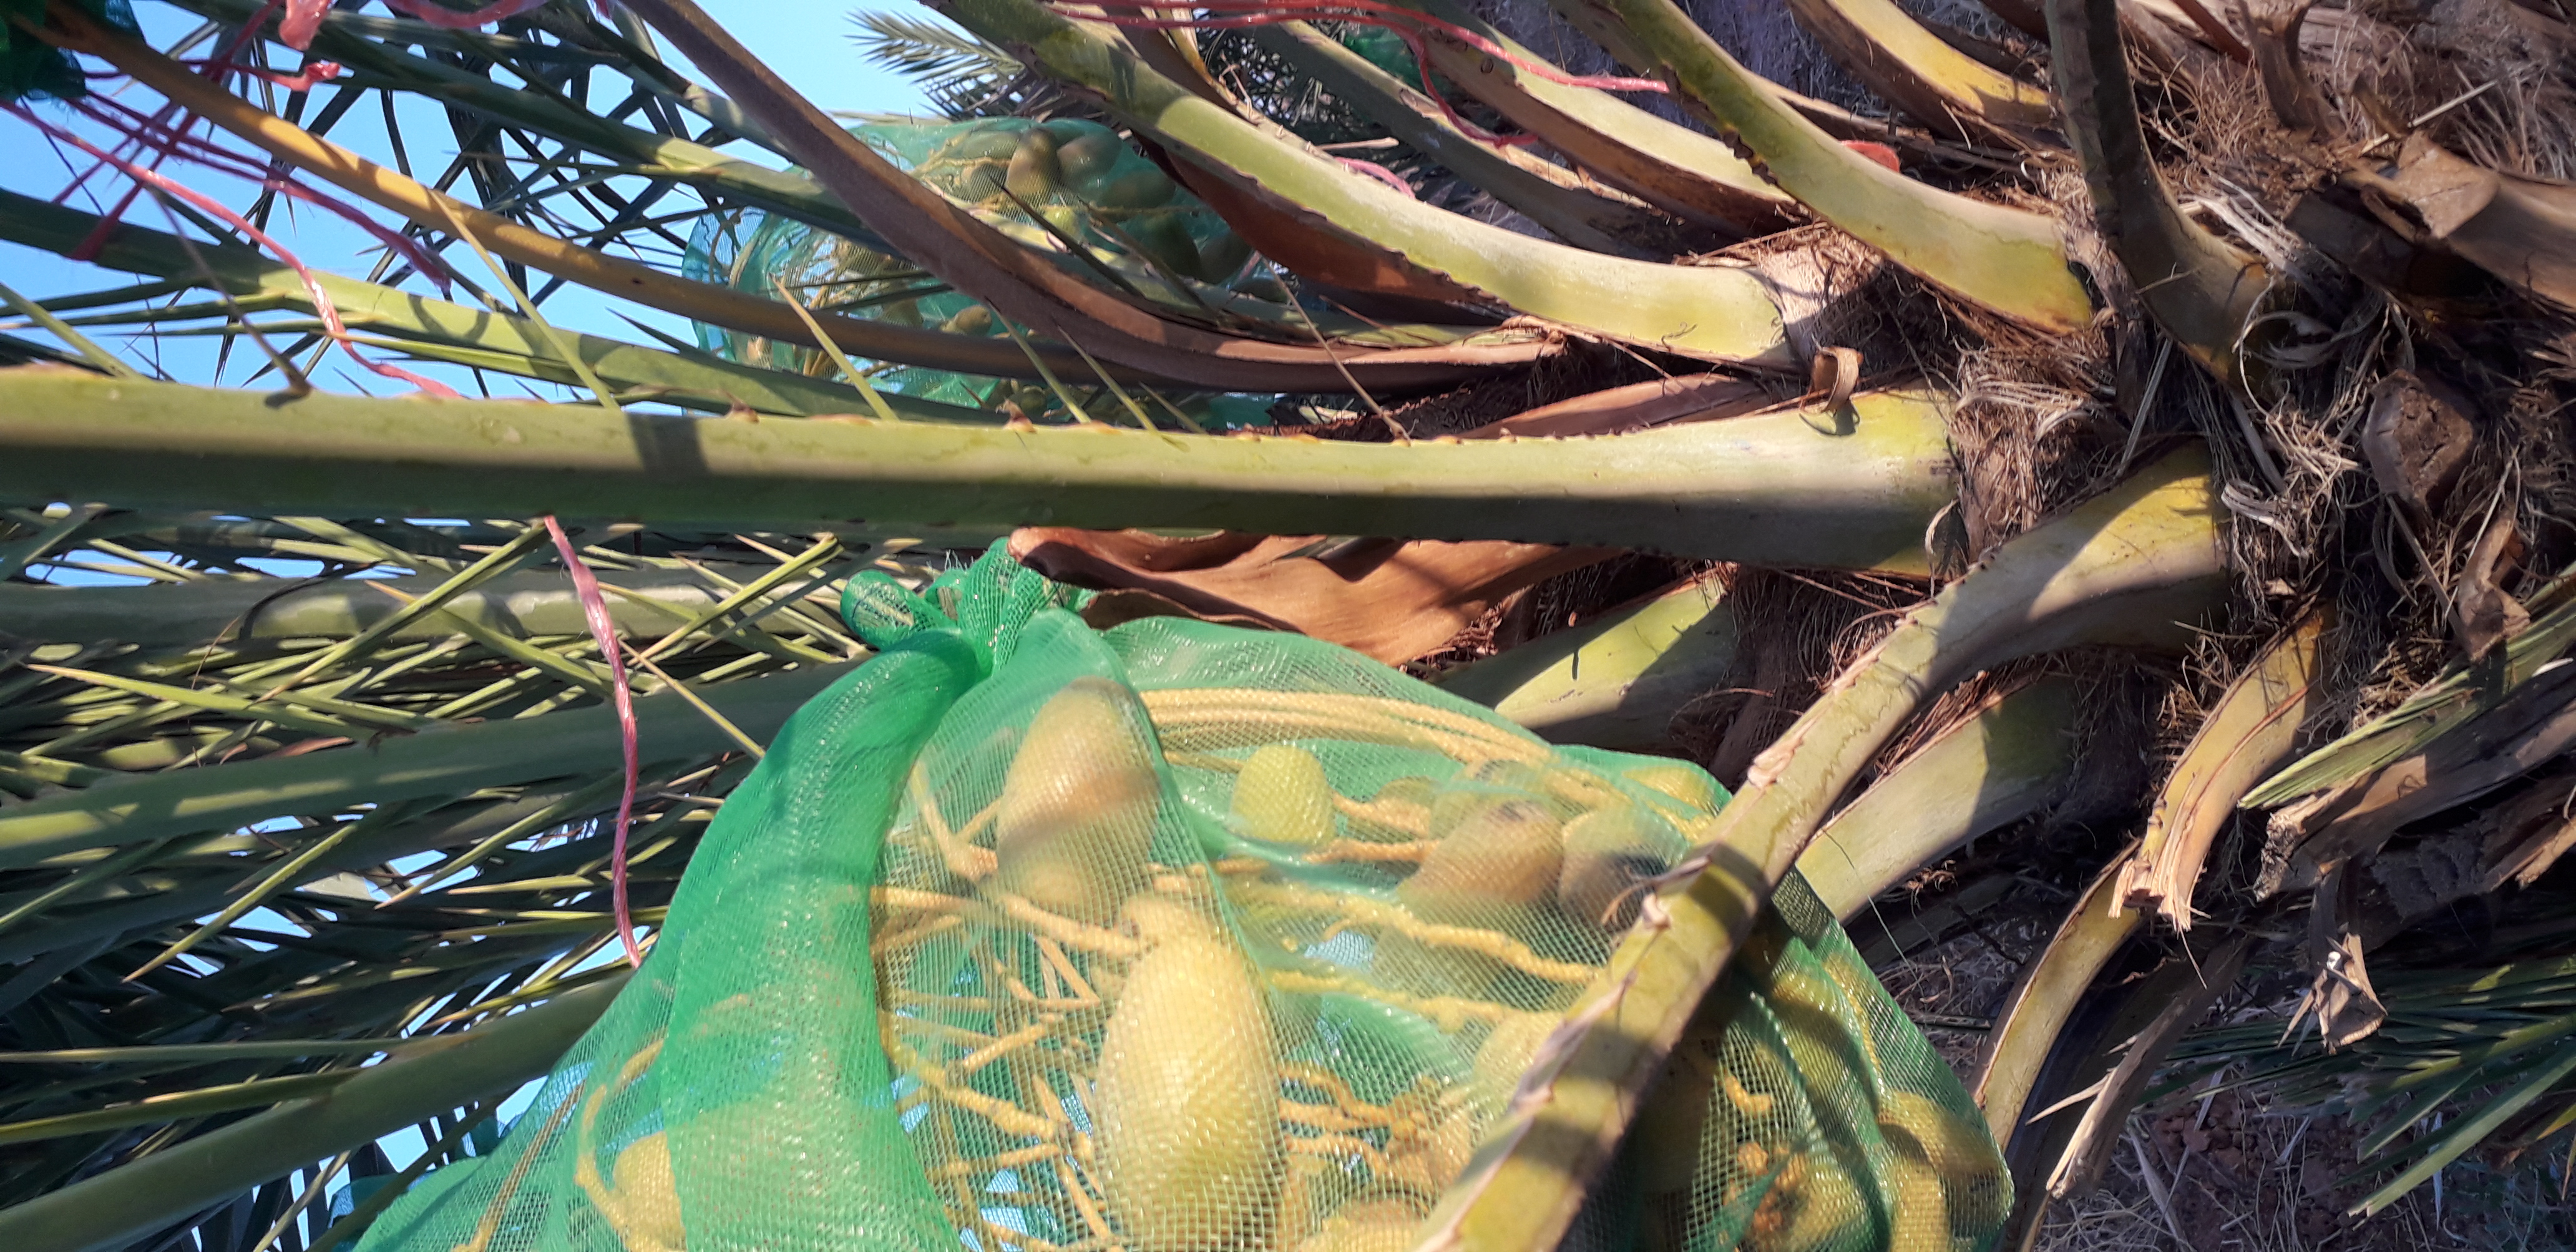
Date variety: Boumajhoul